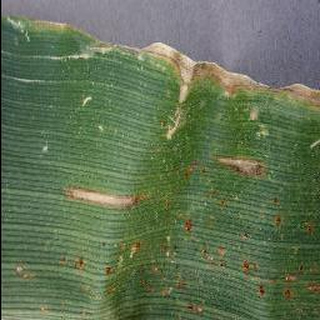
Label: corn_cercospora_leaf_spot